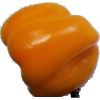
Label: yellow_pepper